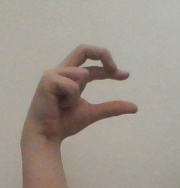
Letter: thal